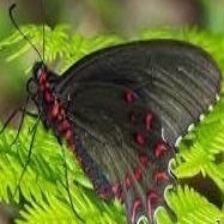
Species: GREEN CELLED CATTLEHEART